Trolley pole

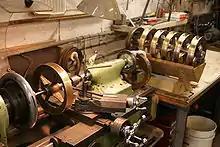
Machining spare trolley pole wheels

An early development of an experimental tramway in Toronto, Ontario, was built in 1883, having been developed by John Joseph Wright, brother of swindler Whitaker Wright. While Wright may have assisted in the installation of electric railways at the Canadian National Exhibition (CNE), and may even have used a pole system, there is no evidence about this. Likewise, Wright never filed or was issued a patent.